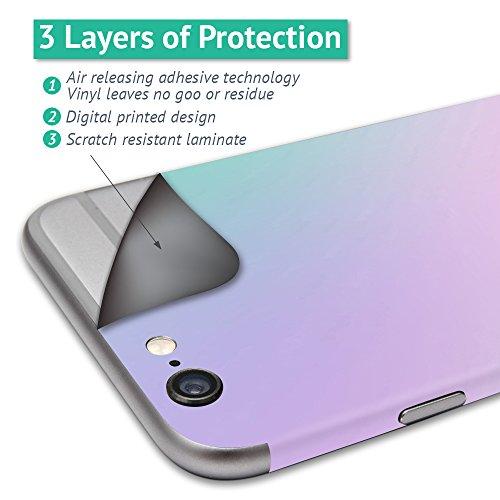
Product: MightySkins Skin Compatible with Hover-1 H1 Hoverboard Scooter - Rainbow Waves | Protective, Durable, and Unique Vinyl Decal wrap Cover | Easy to Apply, Remove, and Change Styles | Made in The USA
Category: Sports & Outdoors | Outdoor Recreation | Skates, Skateboards & Scooters | Scooters & Equipment | Accessories
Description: SET THE TREND: Show off your own unique style with Mighty Skins for your Hover-1 Ultra Hover board Scooter Don’t like the Rainbow Waves skin We have hundreds of designs to choose from, so your Hover-1 Ultra Hover board Scooter will be as unique as you are.
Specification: ProductDimensions:13x0.1x12inches|ItemWeight:0.16ounces|ShippingWeight:0.96ounces|ASIN:B07JQ66VNQ|Itemmodelnumber:HOVH1-RainbowWaves